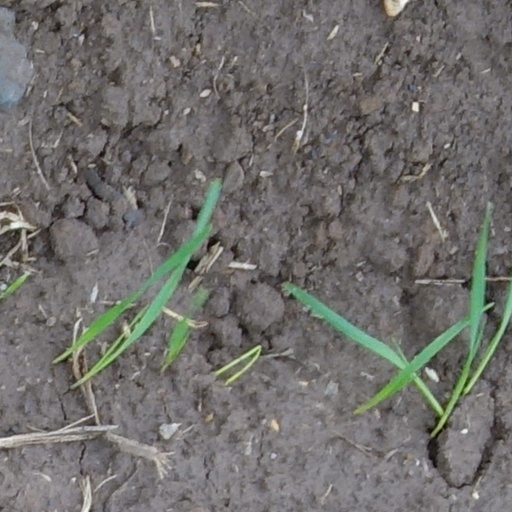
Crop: wheat